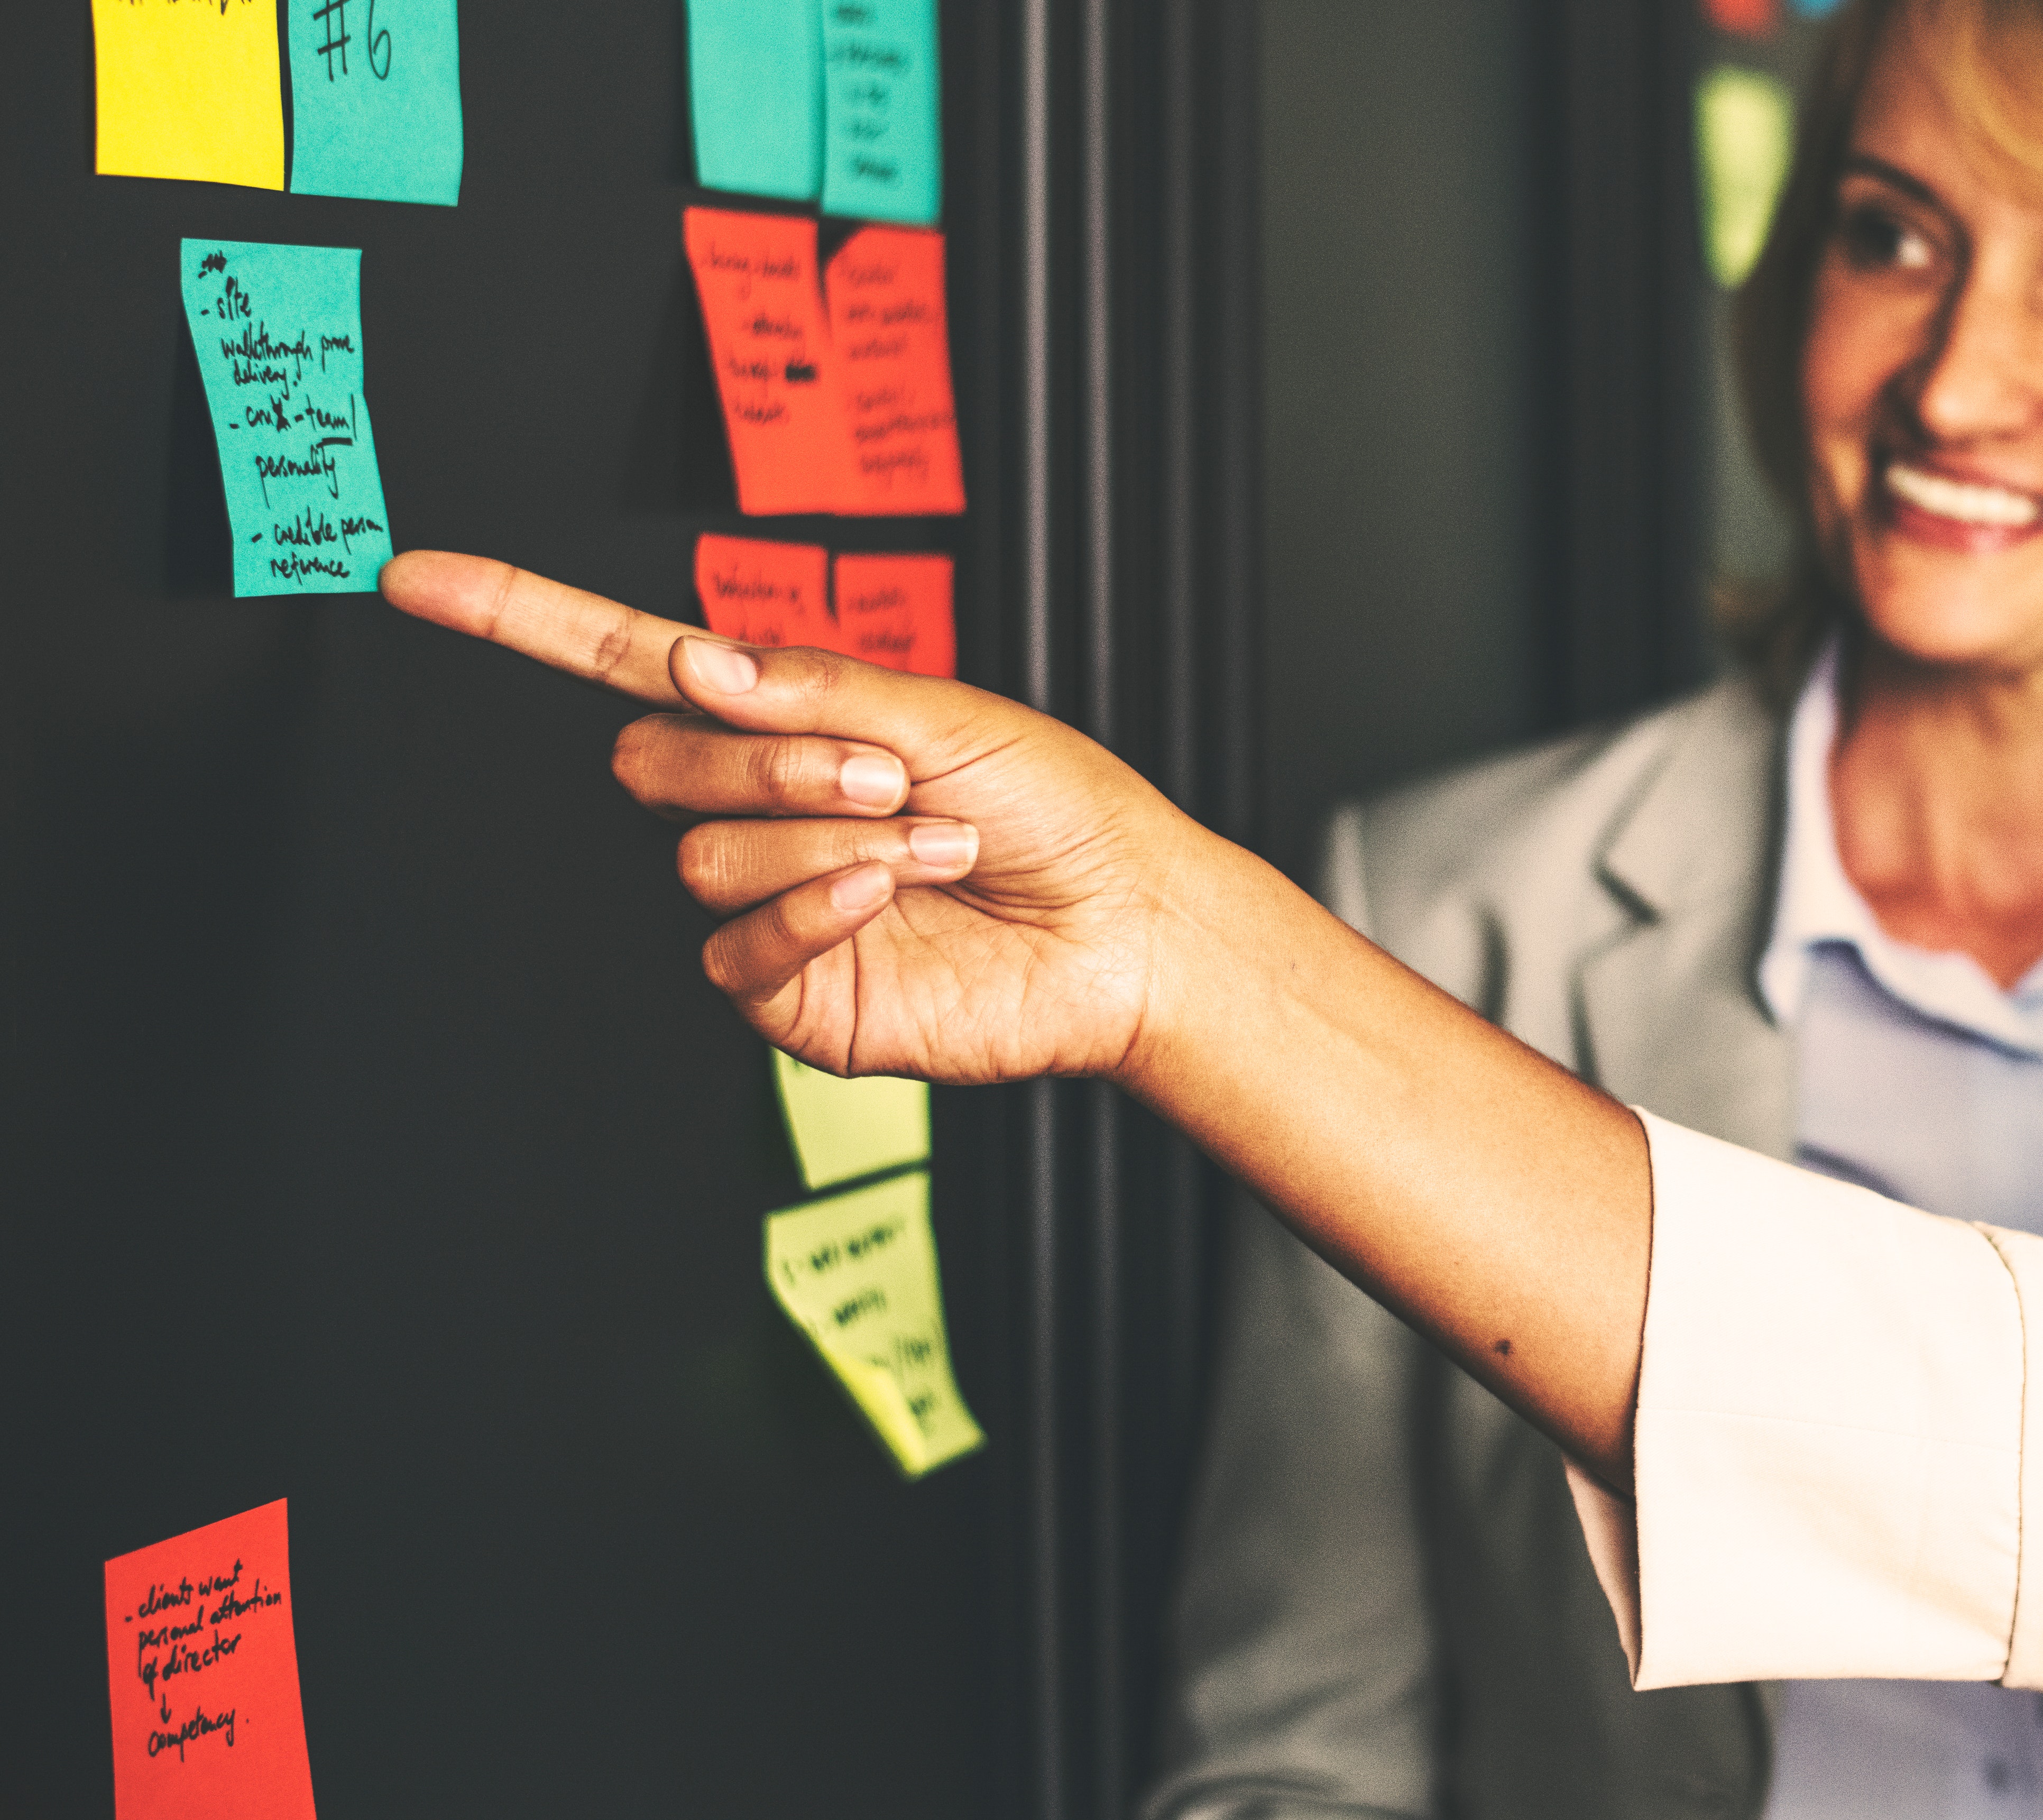
hand, finger